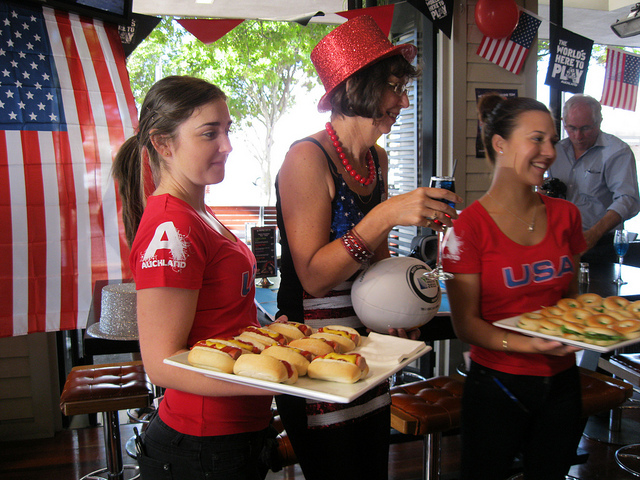
hình ảnh một bữa tiệc trong nhà của một nhóm người